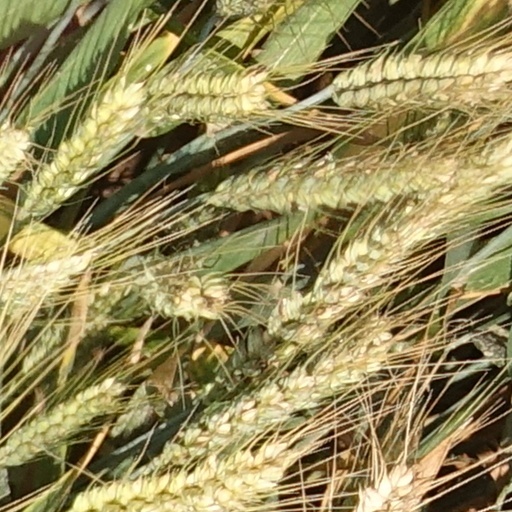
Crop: wheat